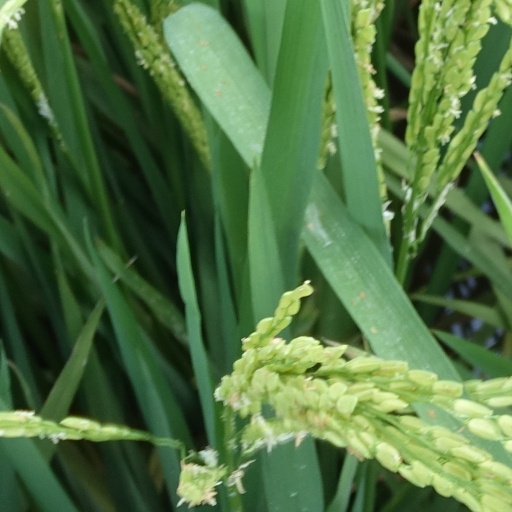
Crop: rice